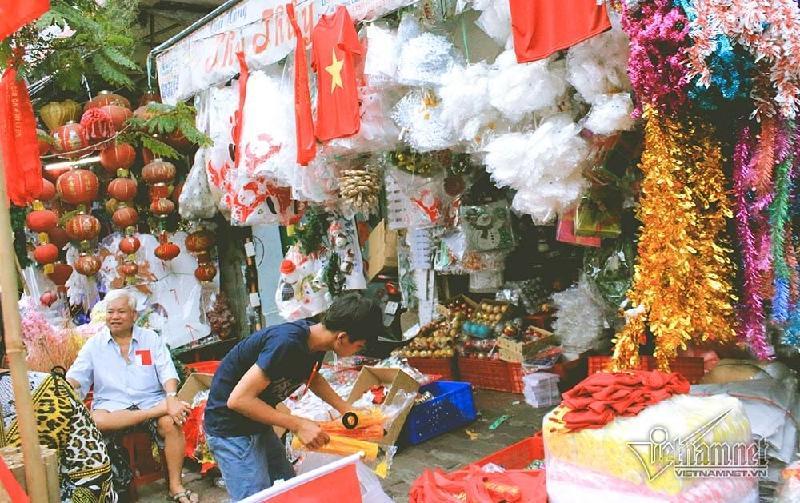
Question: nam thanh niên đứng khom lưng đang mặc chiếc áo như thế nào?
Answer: cậu ấy mặc chiếc áo thun màu xanh dương